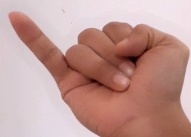
ASL sign: J